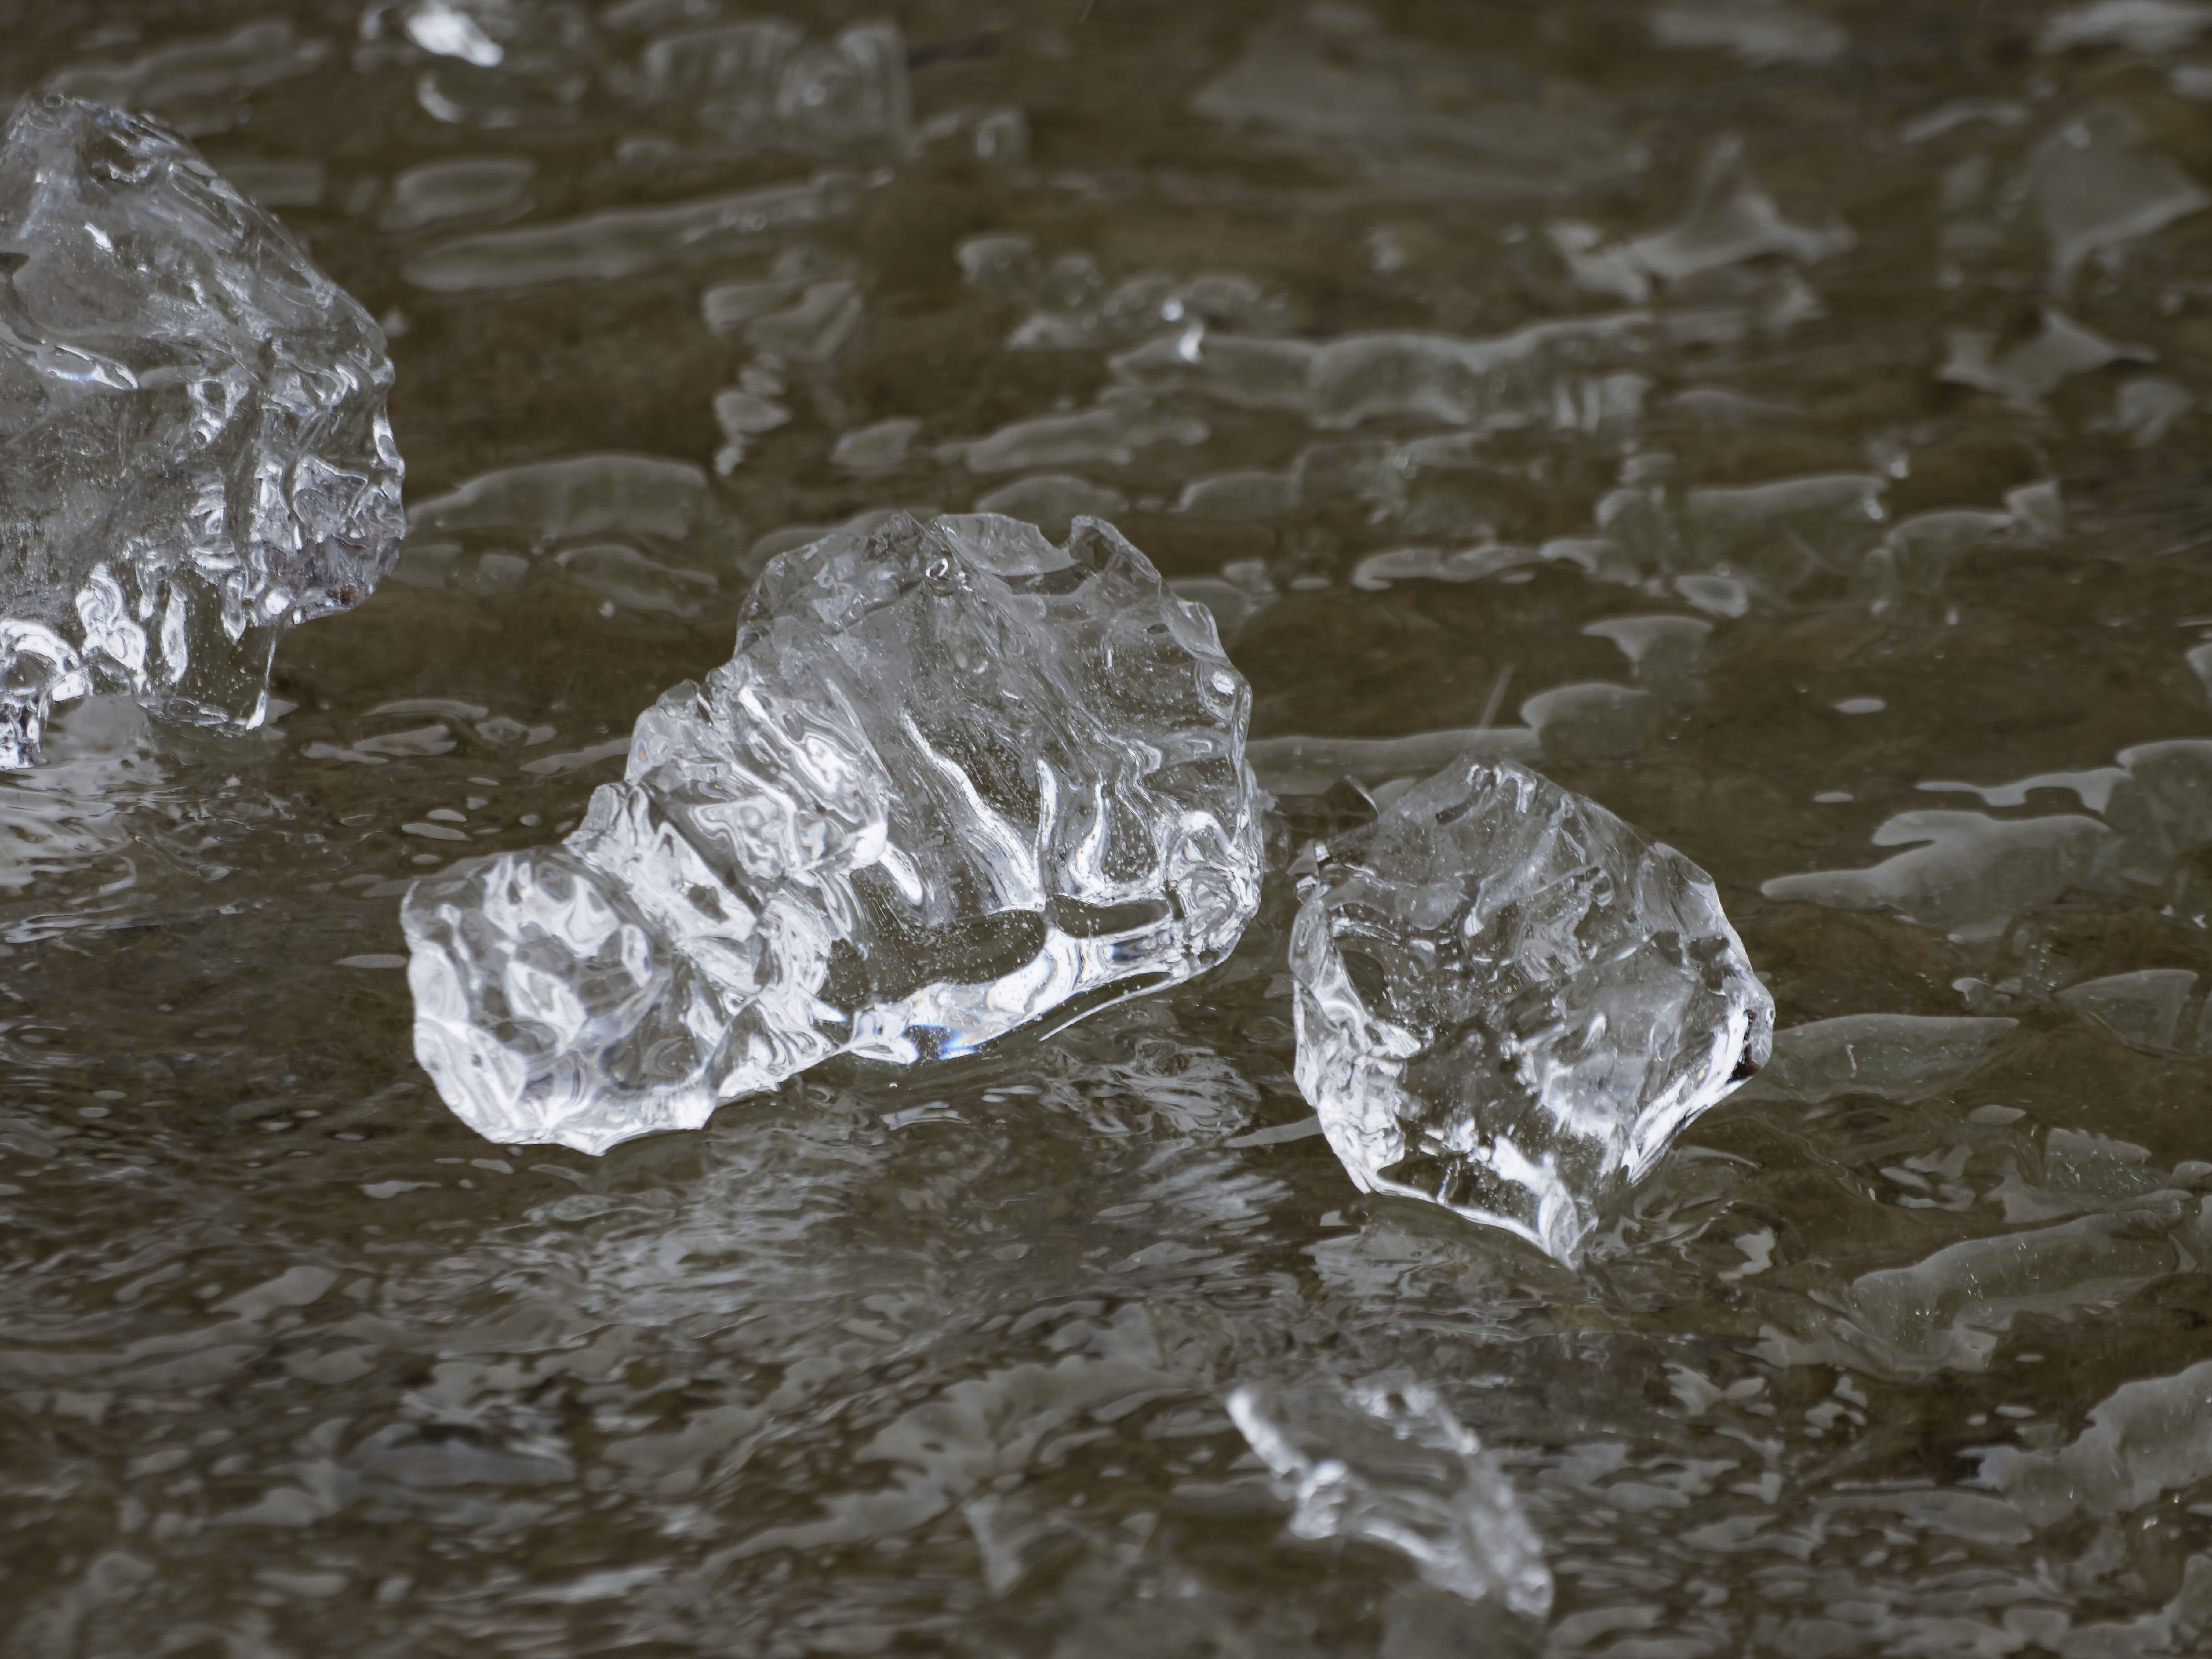
water, nature, rock, snow, cold, winter, frost, ice, reflection, weather, soil, material, frozen lake, winters, melting, freezing, freezes